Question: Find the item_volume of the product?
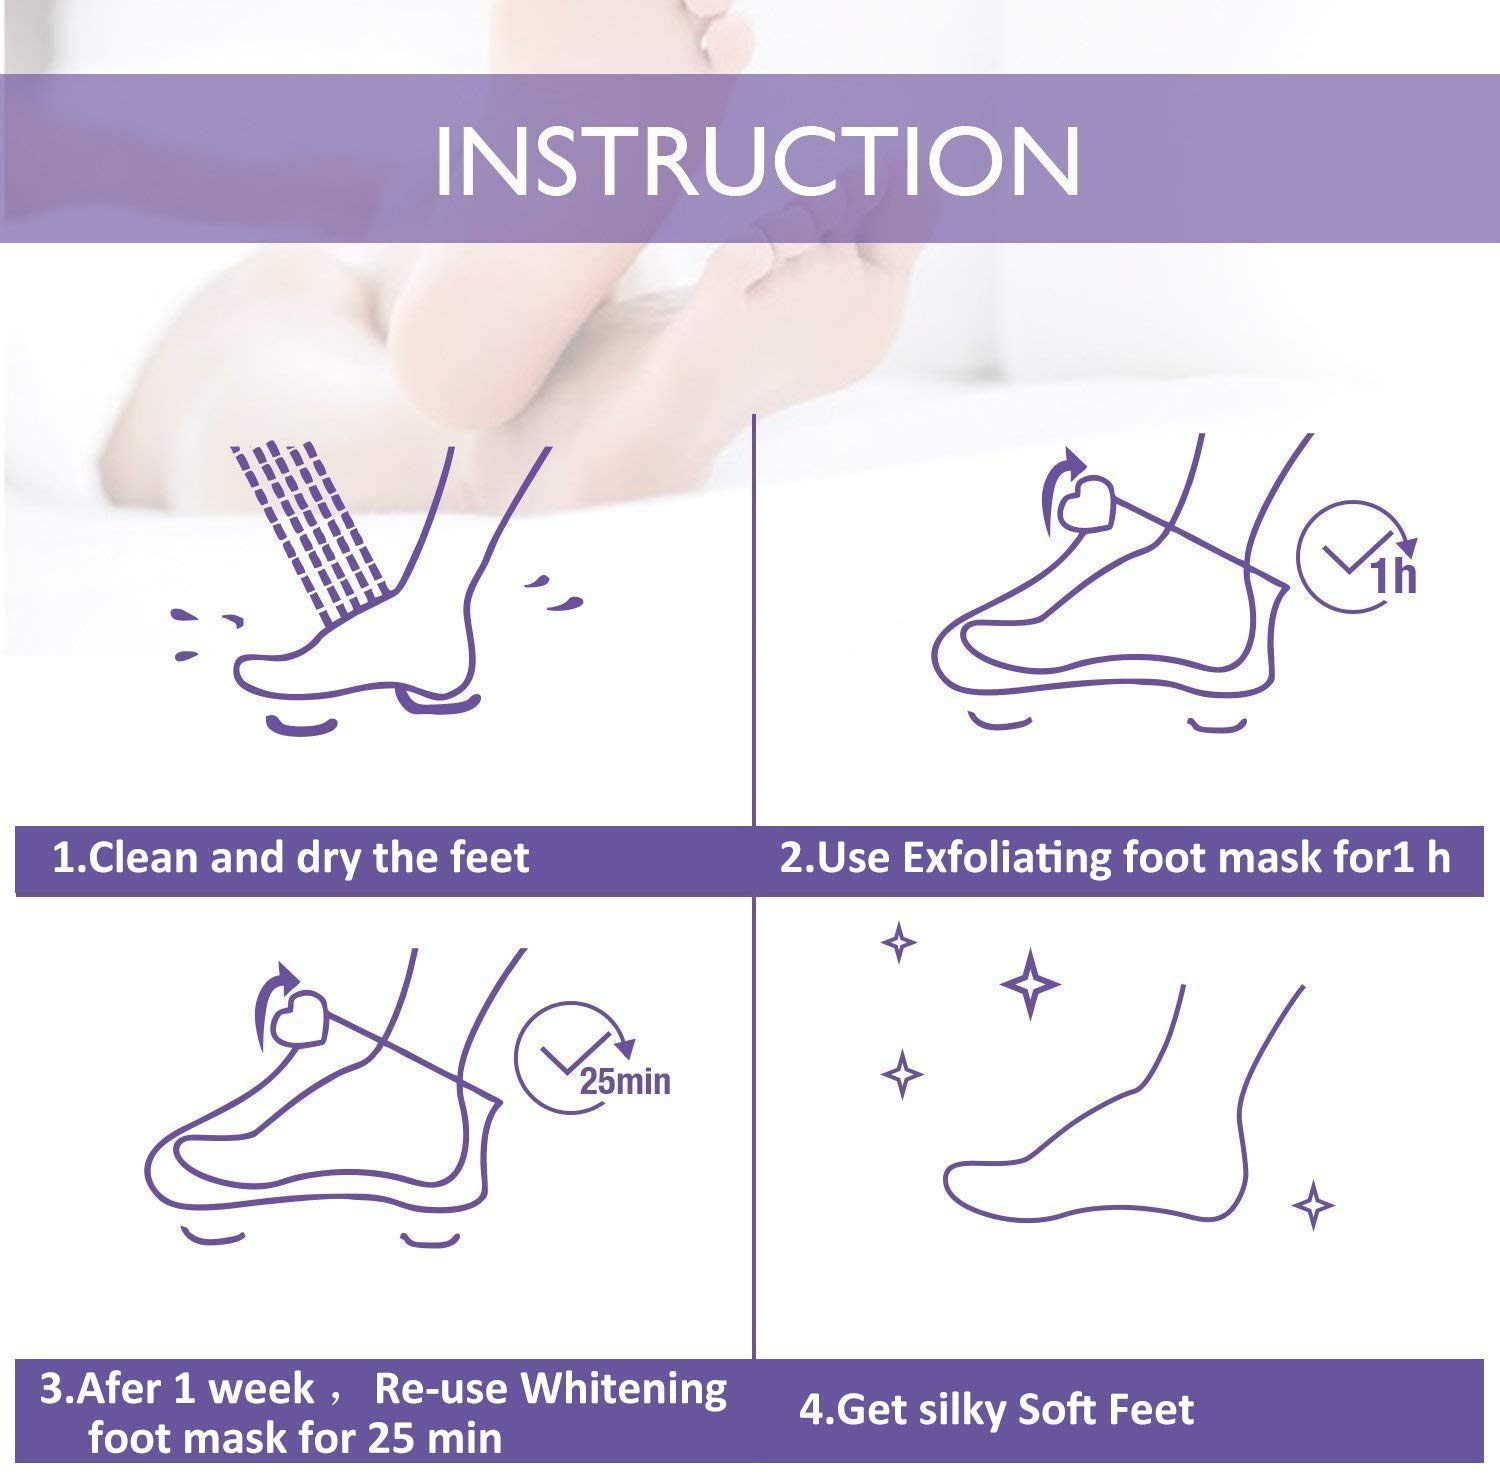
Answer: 1.0 quart